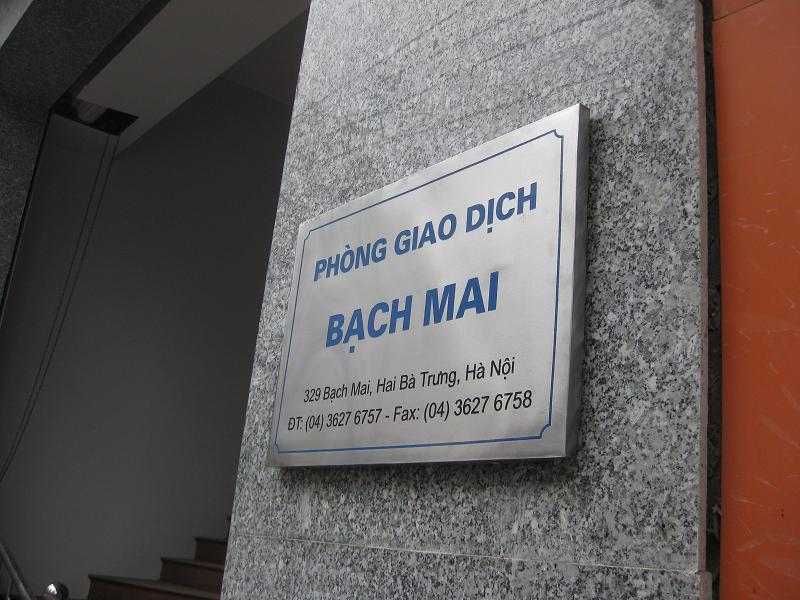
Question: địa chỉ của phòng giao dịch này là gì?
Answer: địa chỉ của phòng giao dịch này là 329 bạch mai, hai bà trưng, hà nội